Ikebana

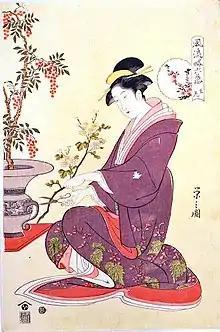
Woodcut print by Eishi of a lady practicing

Noted Japanese practitioners include Junichi Kakizaki, Mokichi Okada, and Yuki Tsuji. At a March 2015 TEDx in Shimizu, Shizuoka, Tsuji elaborated on the relationship of to beauty.